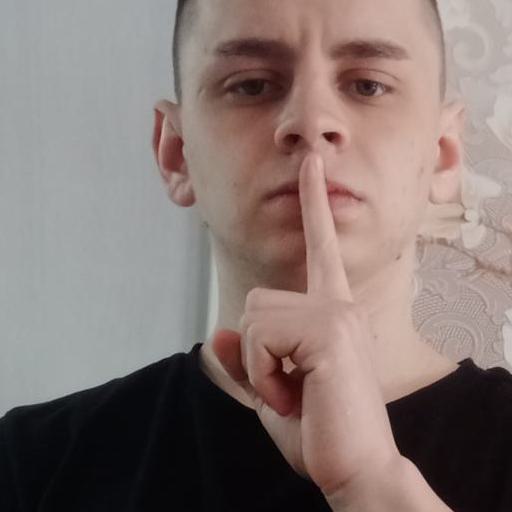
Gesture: mute